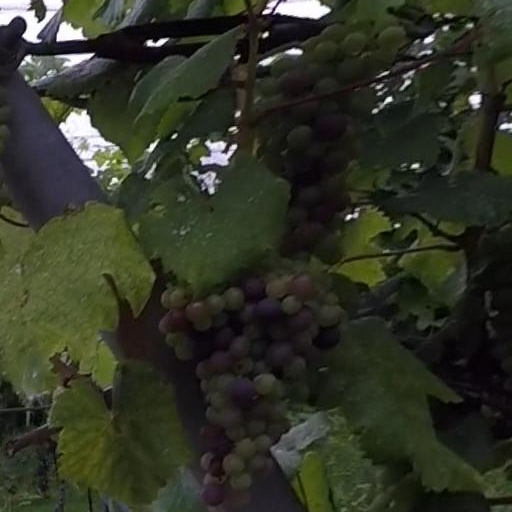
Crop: grape